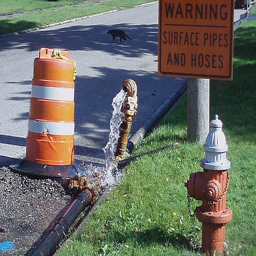
A busted fire hydrant spewing out water onto the ground.
A pipe leaking water on the road next to a warning sign.
A pipe sticking out of the ground spilling water on the roadside.
A pipe with water coming out next to a construction cone.
Water gushing out of  broken water main pipes in the street.